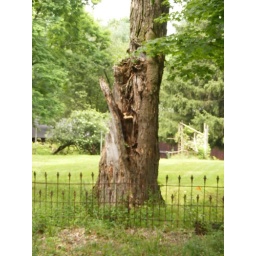
This is just a neat old tree &amp;amp; I love the iron fence in front